Vampyrius

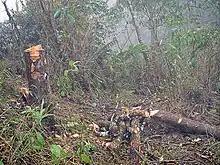
Deforestation in Vietnam

This species is only known to be found in protected areas, which include Bidoup-Nui National Park and Ta Dung Nature Reserve. There is also probability that "V. vampyrus" ranges into other areas, which may be protected areas such as Chu Yang Sin National Park and Phuoc Binh National Park, along with unprotected areas as well. There is a lack of data on the species overall, which could be a factor that inhibits conservation efforts to be made. One way which conservation can be attempted for "V. vampyrus" is finding more data and doing extended research on the species, specifically including research on habitat threats, population, and the ecology of the species. The frog has not since been translocated in order to attempt conservation, or has been in captivation.